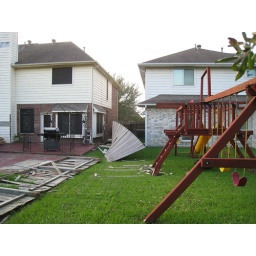
My neighbor had roof and chimney damage and a ceiling caved in due to water damage which ruined a mattress and carpet.